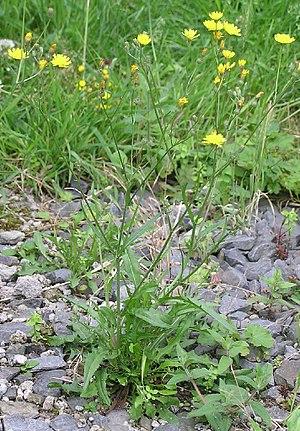
Cette liste de Tracheophyta de Bosnie-Herzégovine, ainsi que d’espèces introduites est un aperçu incomplet d’espèces de mousses, de fougères, de gymnospermes et d’angiospermes citées dans la littérature disponible en langues bosniaque, croate, serbe et serbo-croate. Cet aperçu n’inclue pas des espèces cultivées ni celles occasionnellement introduites.